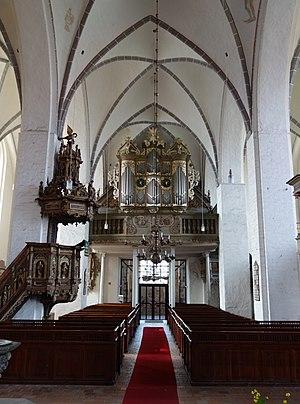
Vue occidentale de la nef centrale avec l'orgue de l'église de St.Pierre et Paul, commune de Wusterhausen/Dosse, arrondissement Prignitz-de-l'Est-Ruppin, état fédéral de Brandebourg, Allemagne Object location52°